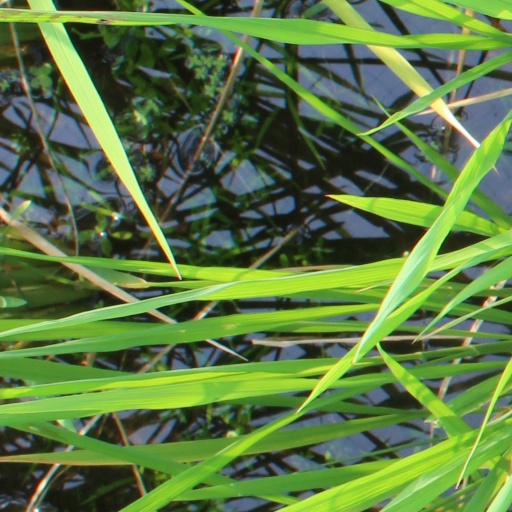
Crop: rice